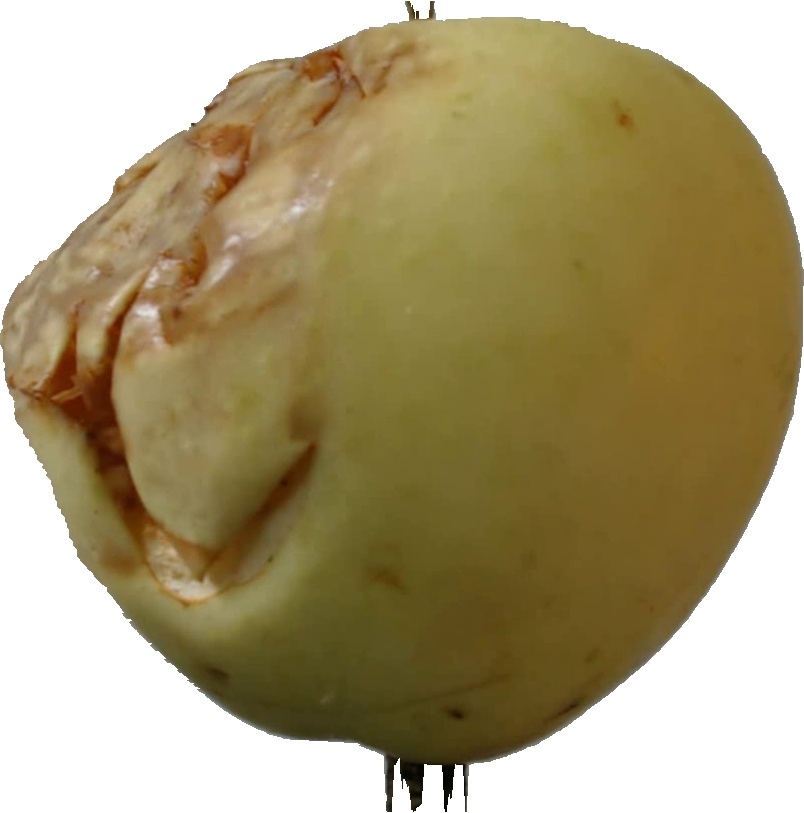
Label: apple_hit_1